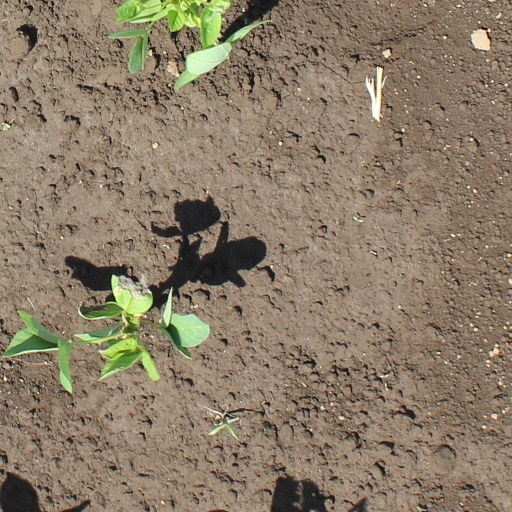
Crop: soybean